Medininkai

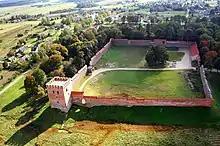
castle, present view

The Lithuanian-Muscovite war, which broke out in 1512, produced enemy incursions deep into central Lithuania. The imperial envoy Sigmund von Herberstein when coming back from Moscow in 1517 noted that he saw the Medininkai castle devastated; it is not clear whether this was the result of Muscovite troops having seized and routed the fortress or another cause, e.g. an accidental fire. None of the sources consulted mentioned that the castle performed any military role afterwards and it seems it was being gradually abandoned. Though at that time city walls were being built around Vilnius, there is no information about city walls being built around Medininkai. The local military unit continued to operate as a separate formation, e.g. on periodical review of local nobility of 1528 the boyars from the area were supposed to produce 138-men-strong cavalry detachment (out of nobility-raised 19,842 cavalry for the entire Grand Duchy); it was only in the 1560s that "chorąstwo miednickie" was incorporated into a unit raised in the entire , of which Medininkai formed part.